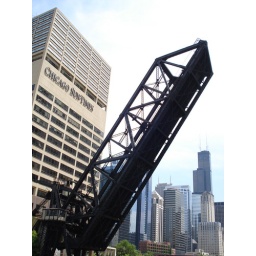
train bridge no longer in use. always in the up position